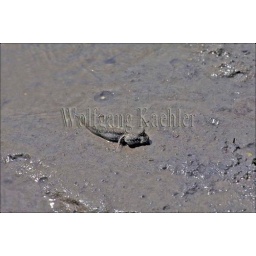
South thailand, near phuket, krabi, mudskipper fish (Adapted to life out of water at low tide)